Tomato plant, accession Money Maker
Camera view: horizontal (90 deg, fisheye); turntable rotation: 210 degrees
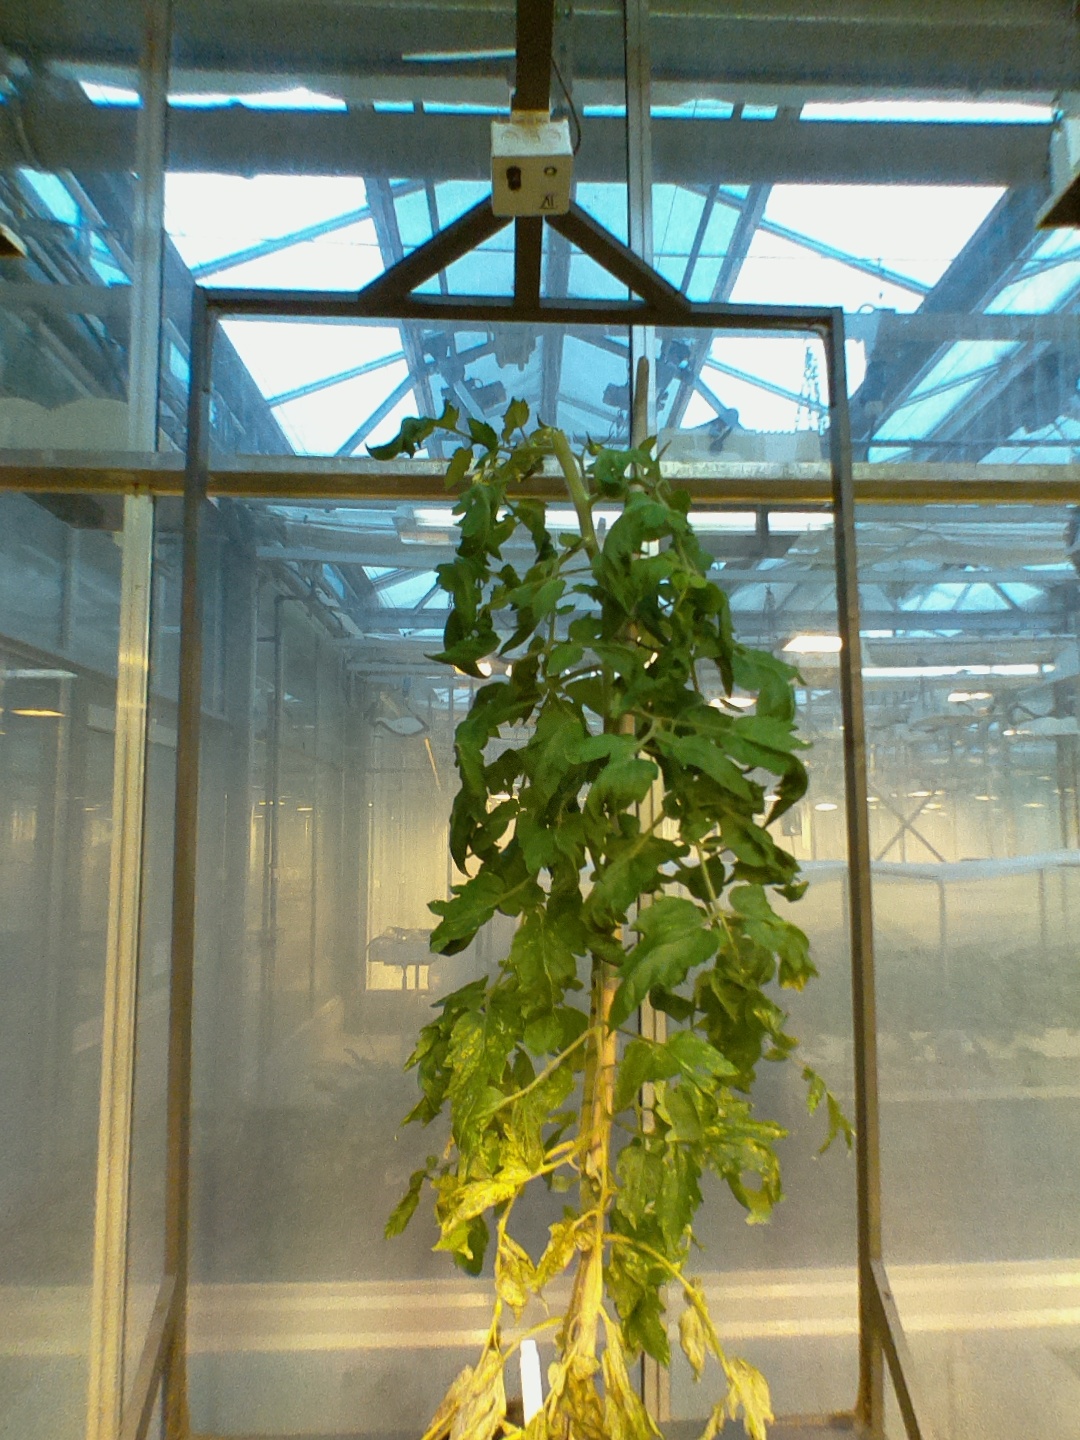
BBCH growth stage 72: 20%-30% of final fruit size